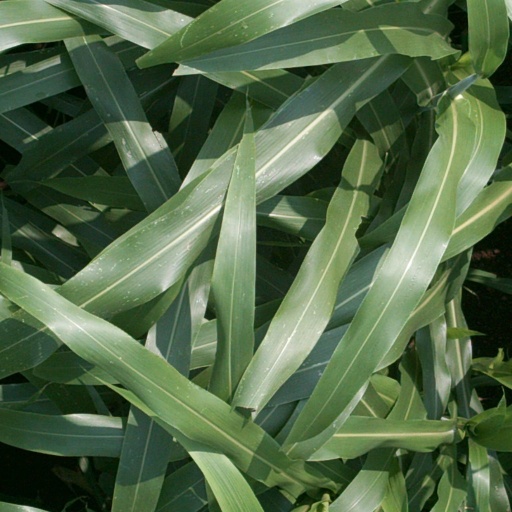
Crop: sorghum